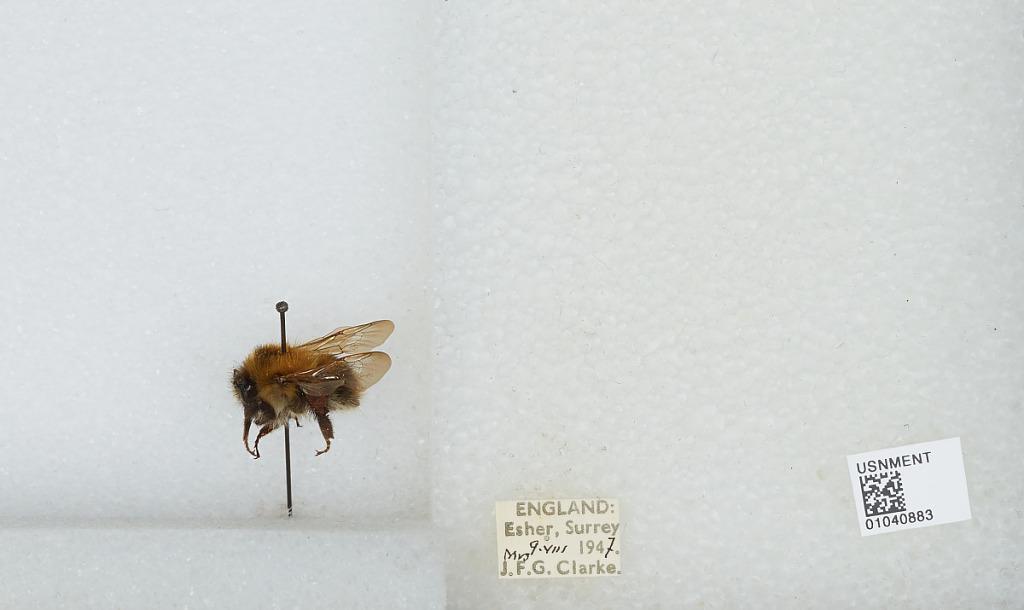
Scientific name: Bombus (Thoracobombus) pascuorum (Scopoli)
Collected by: J. Clarke
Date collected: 1947-8-9
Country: United Kingdom
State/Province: England
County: Surrey
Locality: Esher
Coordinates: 51.3691, -0.365